Haul truck

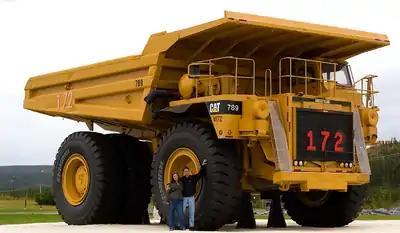
A medium sized haul truck, the Caterpillar 789

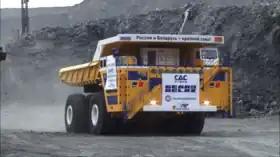
The world's largest ultra class haul truck, the Belarusian BelAZ 75710

Most haul trucks have a two-axle design, but two well-known models from the 1970s, the 350T Terex Titan and 235T WABCO 3200/B, had three axles. Haul truck capacities range from to nearly .